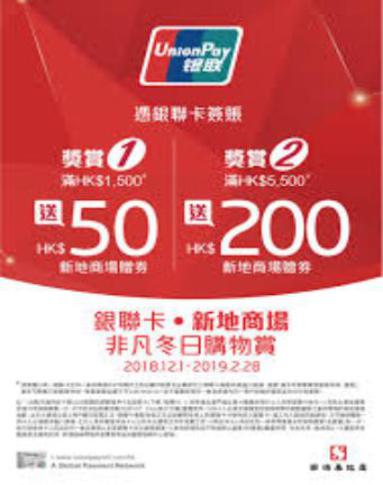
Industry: Others